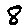
Label: 8